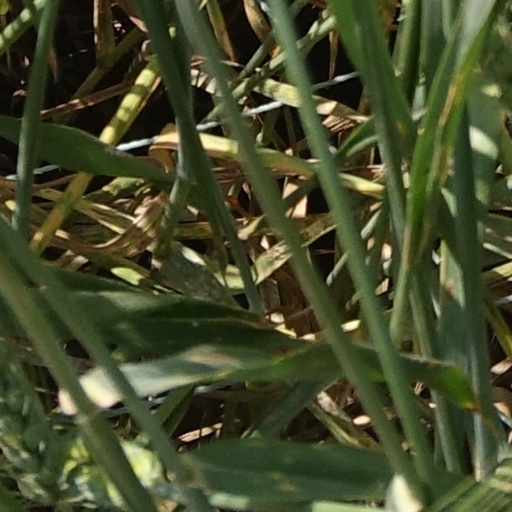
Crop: wheat